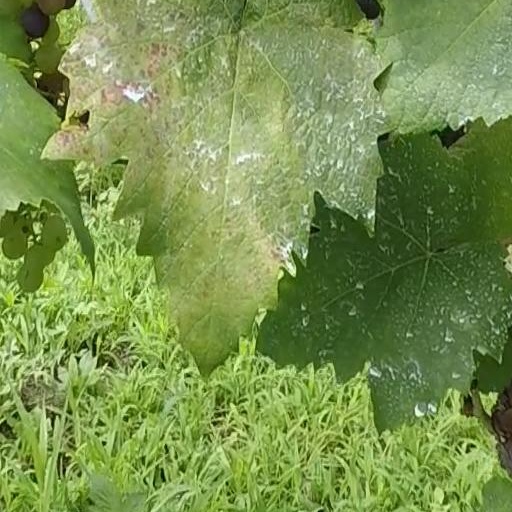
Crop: grape